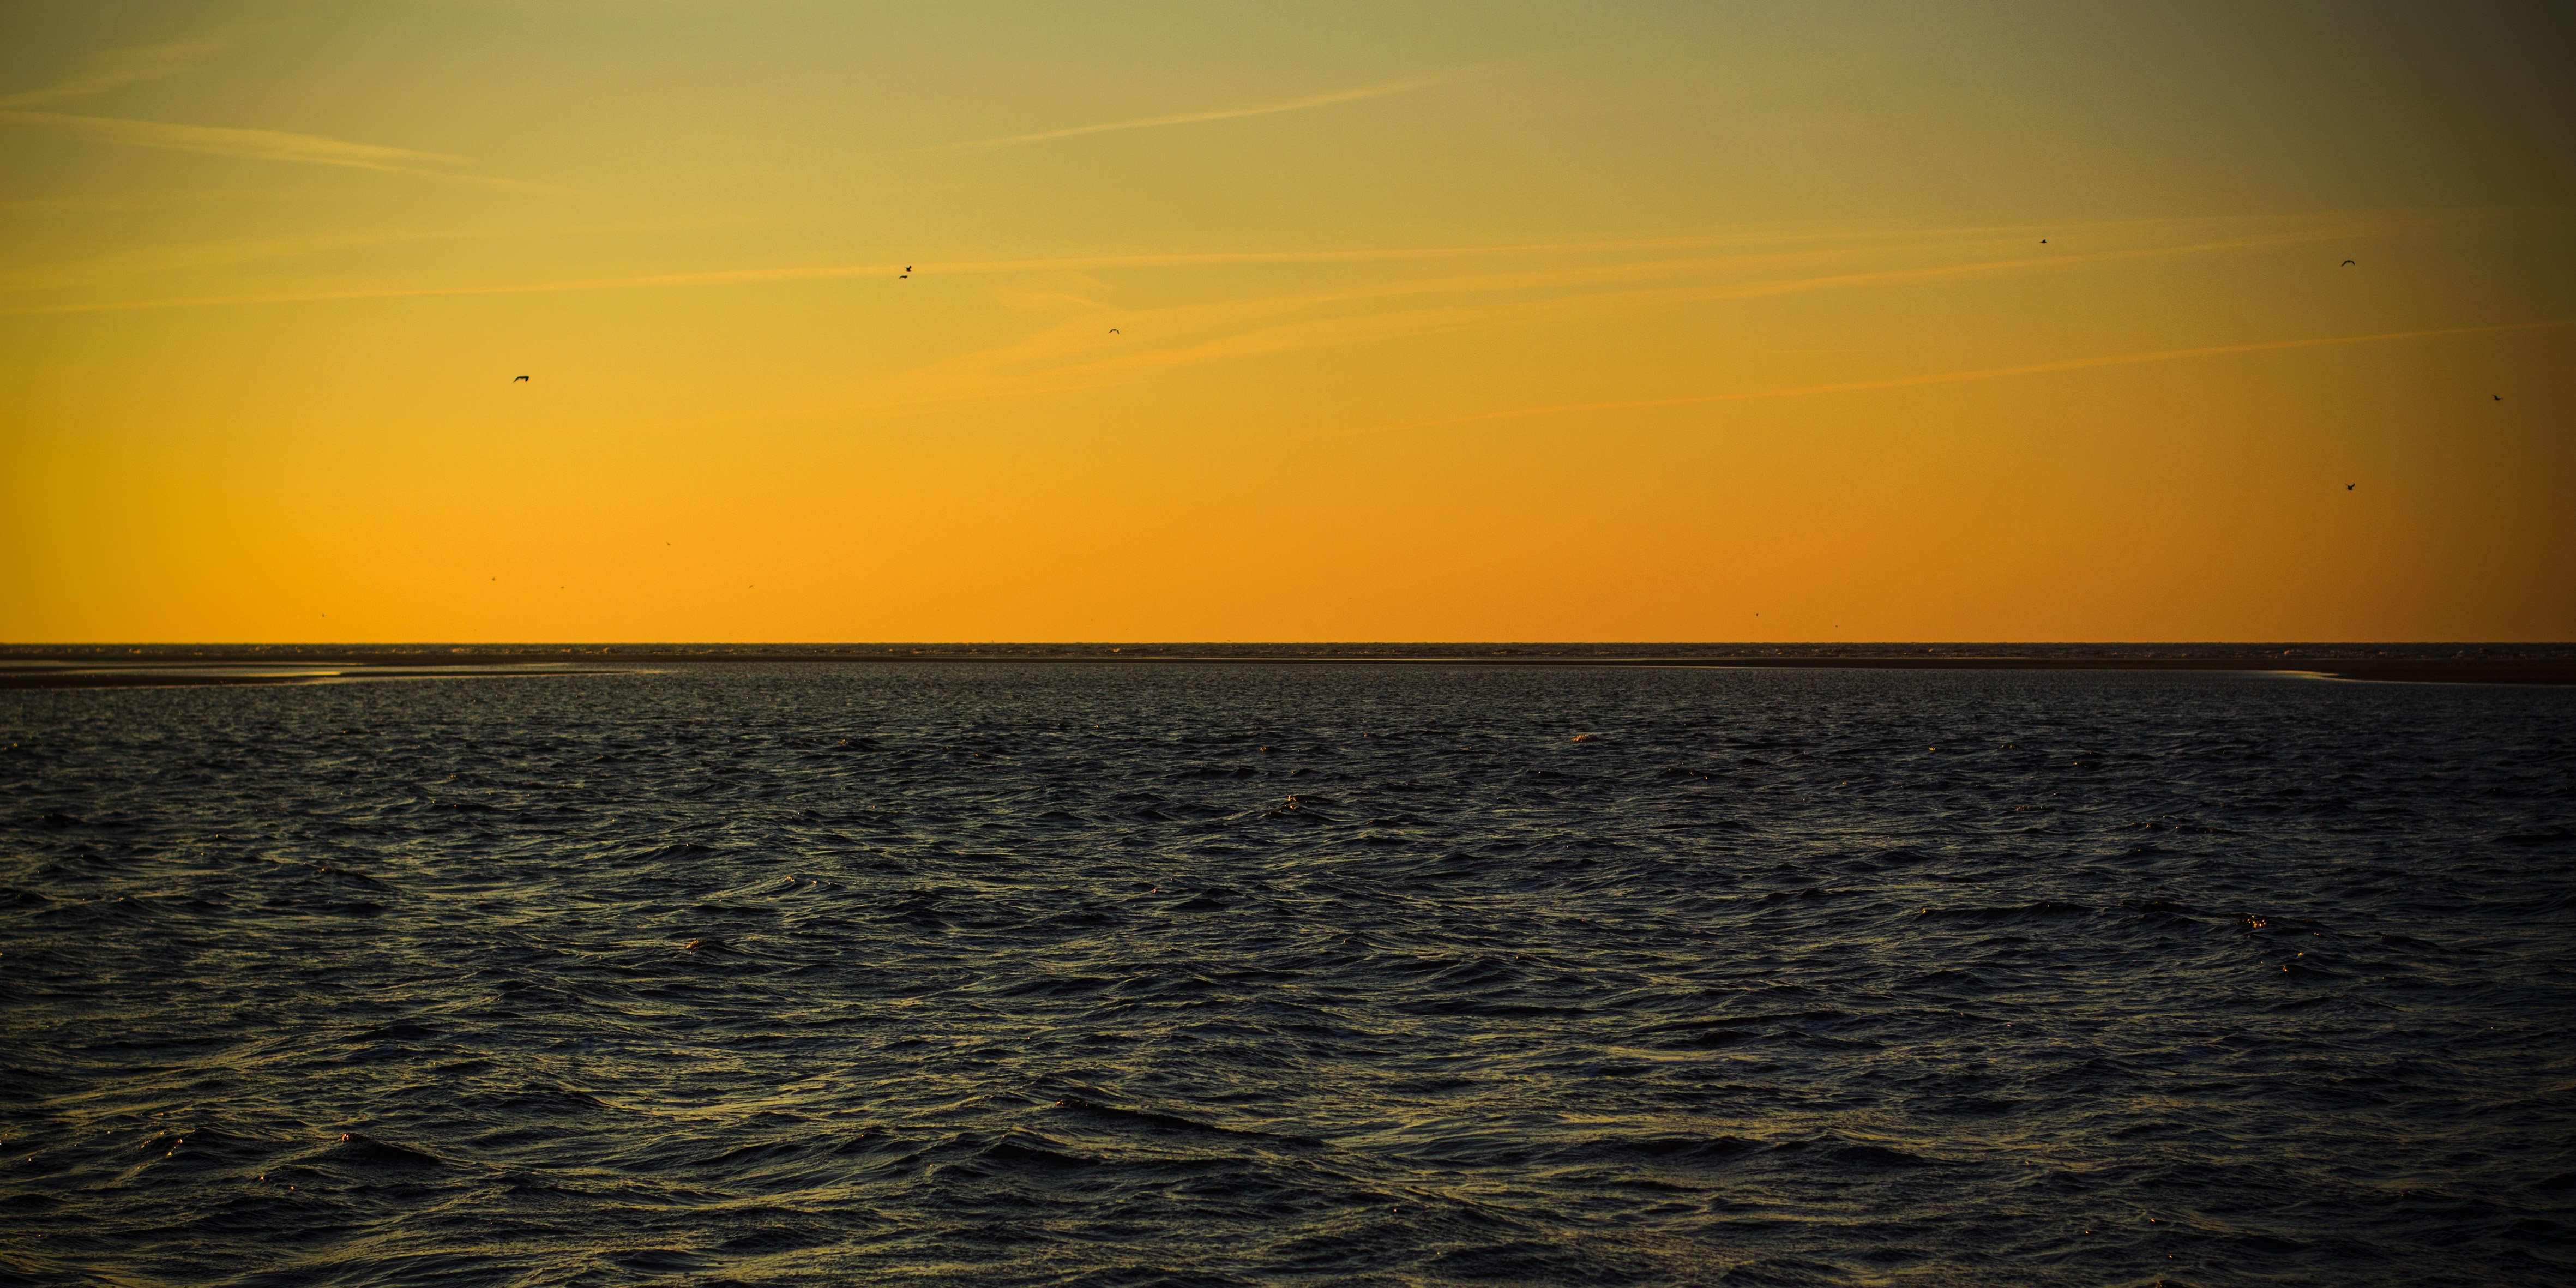
beach, sea, coast, ocean, horizon, cloud, sun, sunrise, sunset, sunlight, morning, shore, wave, dawn, summer, dusk, evening, afterglow, wind wave